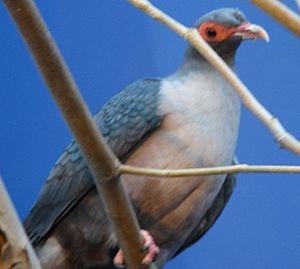
Le Carpophage de d'Albertis, anciennement connu en tant que Carpophage d'Albertis, est une espèce d'oiseaux appartenant à la famille des Columbidae. Son aire de distribution est l'Indonésie et la Papouasie-Nouvelle-Guinée.